Tiny Beautiful Things (miniseries)

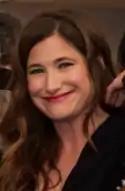
Kathryn Hahn's performance garnered critical acclaim and was nominated for a Primetime Emmy Award.

The review aggregator website Rotten Tomatoes reported an 85% approval rating with an average rating of 7.6/10, based on 40 critic reviews. The website's critics consensus reads, ""Tiny Beautiful Things" is littered with cumbersome narrative choices, but Kathryn Hahn's soulful performance is one big plus that keeps this adaptation firmly compelling." Metacritic, which uses a weighted average, assigned a score of 73 out of 100 based on 14 critics, indicating "generally favorable reviews".